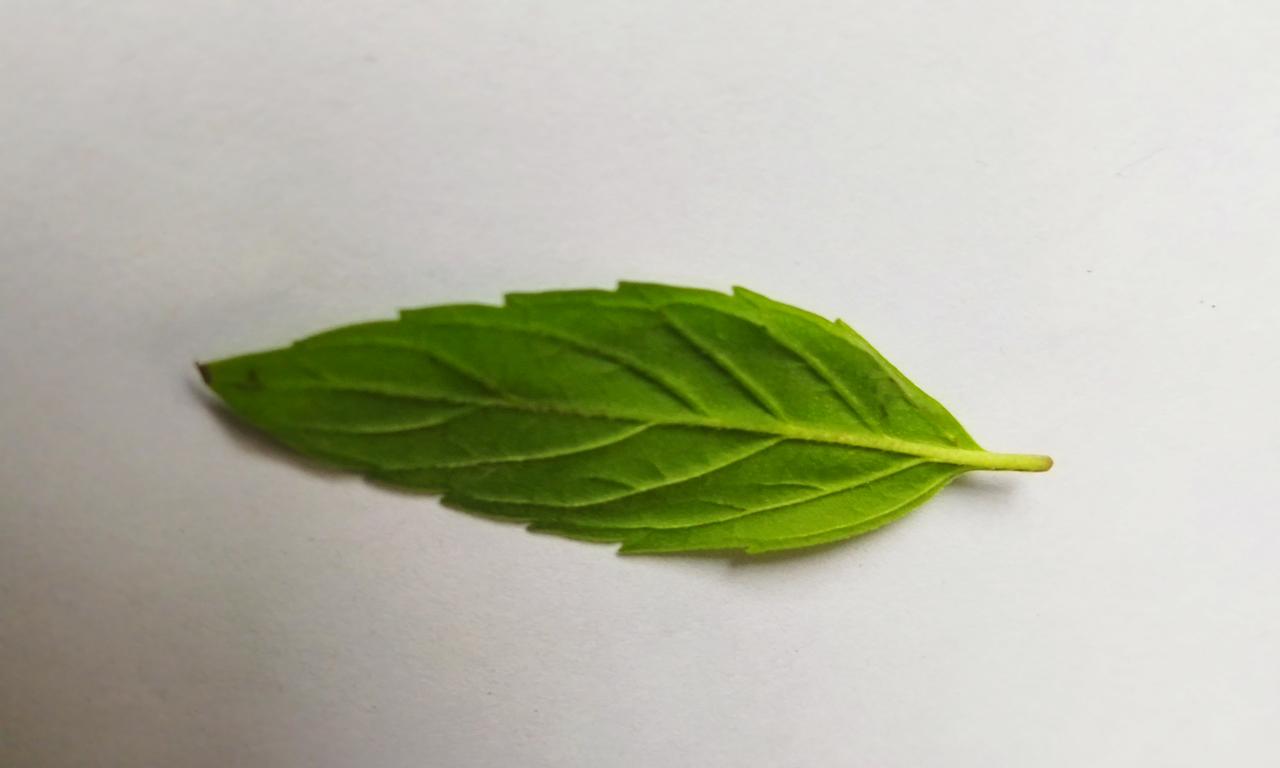
Label: Fresh